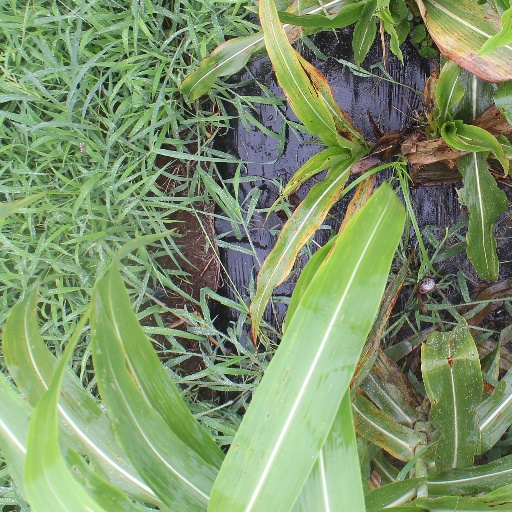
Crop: sorghum